Yamaha TDM

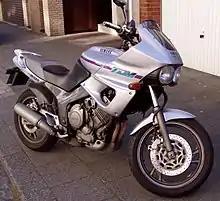
Yamaha TDM 850 (MK1)

The Yamaha TDM is an 849 cc DOHC parallel-twin motorcycle in the "Sport touring" category. The TDM was first manufactured by the Yamaha Motor Company of Japan in 1991. The TDM has a pressed-steel frame and a dry sump engine with five valves per cylinder.